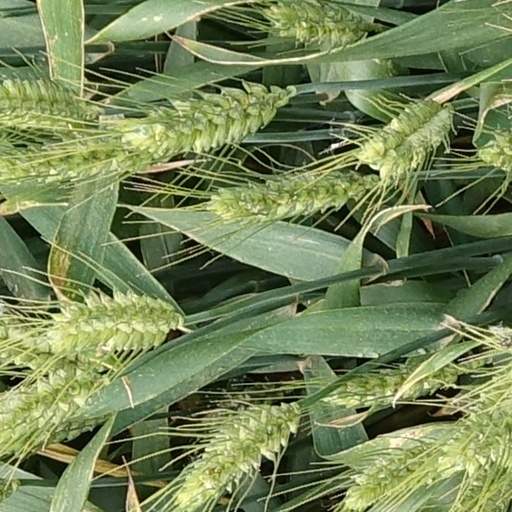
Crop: wheat